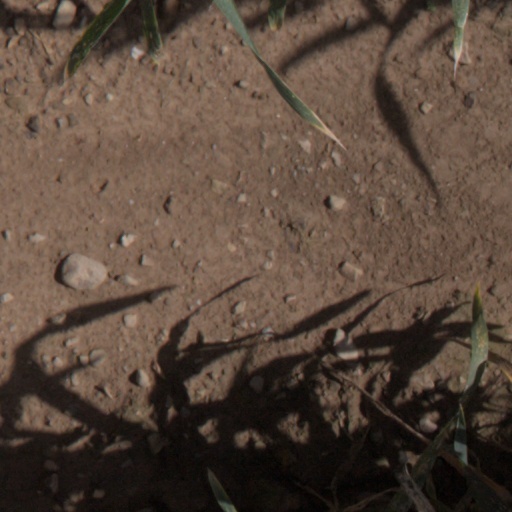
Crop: wheat